2017 Pure Michigan 400

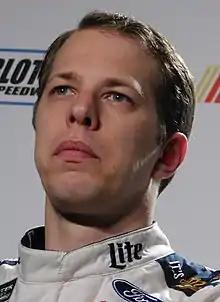
Brad Keselowski won the pole position.

Brad Keselowski scored the pole for the race with a time of 35.451 and a speed of .